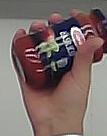
Product: barilla_pomodoro